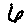
Label: 6